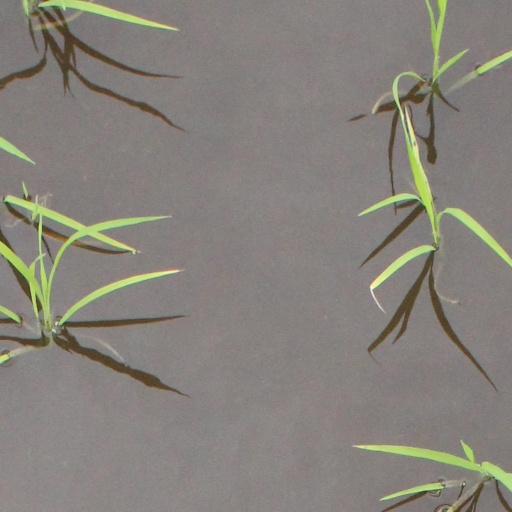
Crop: rice